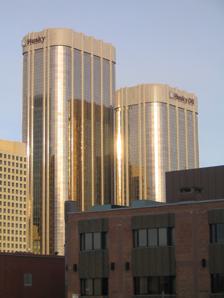
Building: Western Canadian Place
Country: Canada
Year built: 1983
Office tower complex located in the city's downtown core of Calgary, Alberta Western Canadian Place Western Canada Place, with north tower on the left hand side General information Type Office Location 801 6 Street SW Calgary , Alberta T2P 3V8 Coordinates 51°02′43″N 114°04′37″W / 51.04528°N 114.07694°W / 51.04528; -114.07694 Completed 1983 Owner GWL Realty Height Roof 164 m (538 ft) Technical details Floor count 41 Design and construction Architect(s) Cohos Evamy Main contractor PCL Construction Management Inc. Website www .westerncanadianplace .com Western Canadian Place is an office tower complex located in the downtown core of Calgary , Alberta , Canada. It consists of two buildings, the taller North Tower and the shorter South Tower. It was designed by the architectural firm, Cohos Evamy (the same firm who designed Bankers Hall - East and Bankers Hall - West in Calgary) in late modernist style. The office complex was purchased in 2004 for $ 230,675,000 by bcIMC and is run for them by GWL Realty Advisors , one of the firms involved in building the structure. It was the headquarters of Husky Energy and also has offices of APA Corporation . Towers The north tower is located at 707 8th Avenue SW, it stands at 164 m (538 ft) or 40 storeys. The south tower is shorter, standing only 30 storeys for a height of 128 meters (420 feet). The ensemble was completed in 1983. Tower Height Storeys Built Address North Tower 164 m (538 ft) 41 1983 707 - 8th Avenue SW South Tower 128 m (420 ft) 31 1983 700 - 9th Avenue SW Photo gallery View from street level +15 connection above 9th Avenue S Corporate art in main lobby See also List of tallest buildings in Calgary References